Croatian Peasant Party during World War II

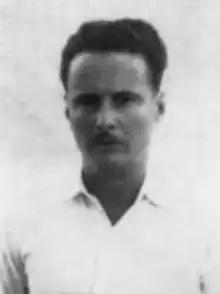
Tomo Jančiković tried to contact the Western Allies in Italy in 1943

To obtain an armed force and exploit the expected Allied landings, in the second half of 1942, the HSS attempted to gain control over the Croatian Home Guard. The campaign was led by Košutić with the help of Ljudevit Tomašić, a party official who had maintained contacts with British officials posted in Yugoslavia before the war, and the acting party secretary Ivanko Farolfi who had been tasked with maintenance of contacts with the Home Guard. The HSS called on Croats to join the Home Guard, and the move angered the KPH. The HSS expected to achieve a better position allowing it to negotiate with Serb political leaders on equal footing after the war.